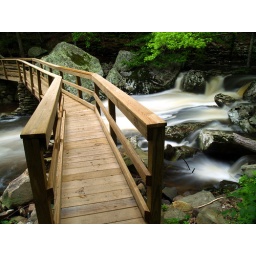
A bridge over troubled water